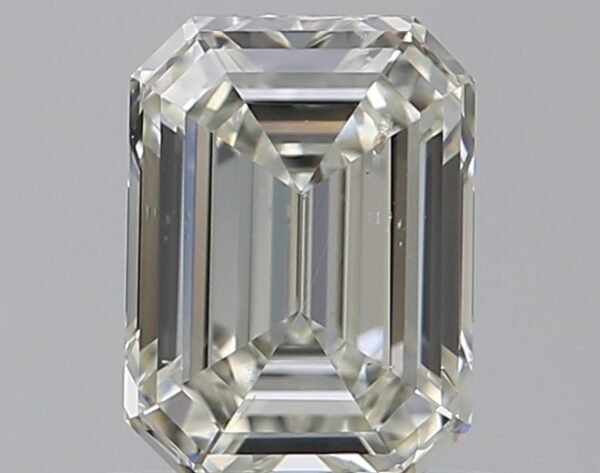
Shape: emerald
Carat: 0.7
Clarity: SI1
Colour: J
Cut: EX
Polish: EX
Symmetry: EX
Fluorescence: N
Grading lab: GIA
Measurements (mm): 6.01 x 4.45 x 2.72